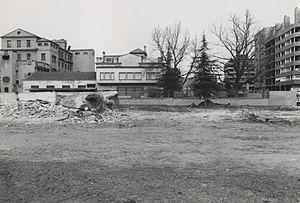
Rafael Masó i Valentí, né le 16 août 1880 à Gérone et mort le 13 juillet 1935 dans la même ville, est un architecte espagnol de Catalogne.